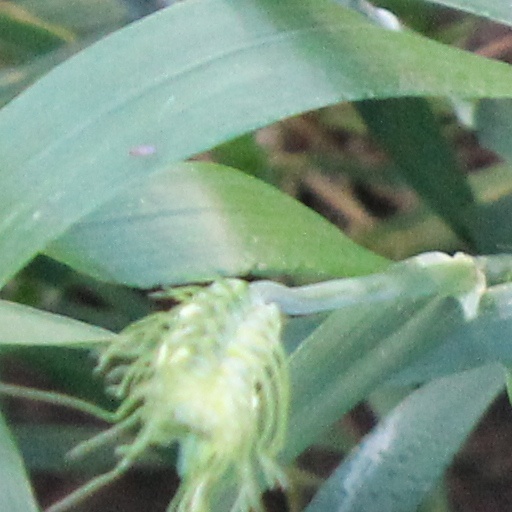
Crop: wheat